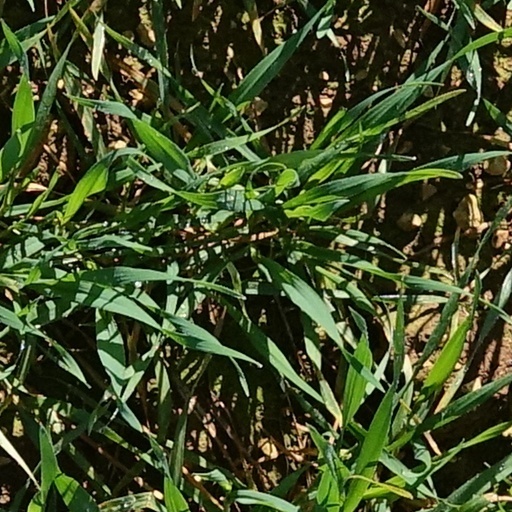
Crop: wheat